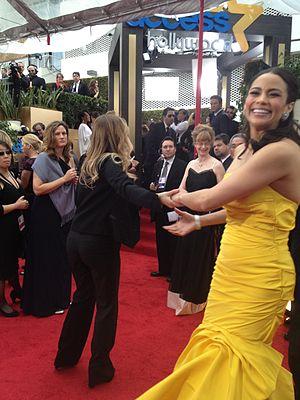
Paula Patton, de son vrai nom Paula Maxine Patton, née le 5 décembre 1975 à Los Angeles, en Californie, aux, est une actrice américaine.